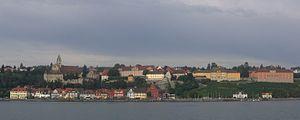
Meersburg est une petite ville d'Allemagne de Bade-Wurtemberg, située au bord du lac de Constance qui est célèbre pour son château. Elle compte environ 6 000 habitants. La ville jouit d'une situation privilégiée, sur un plateau entouré de vignobles et de vergers offrant de beaux coups d'œil sur le lac de Constance.